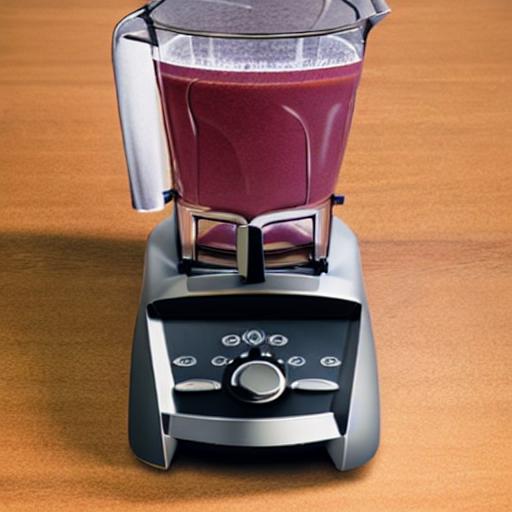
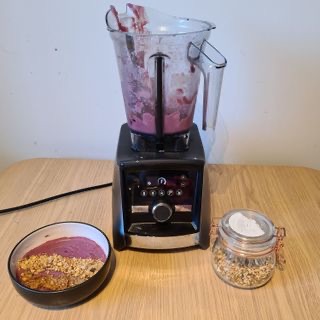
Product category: items_blender
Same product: no